Arctic fox

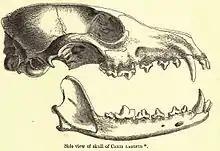
Drawing of skull by St. George Mivart, 1890

The Arctic fox has been assessed as least concern on the IUCN Red List since 2004. However, the Scandinavian mainland population is acutely endangered, despite being legally protected from hunting and persecution for several decades. The estimate of the adult population in all of Norway, Sweden, and Finland is fewer than 200 individuals. Of these, especially in Finland, the Arctic fox is even classified as critically endangered, because even though the animal was declared a protected species in Finland in 1940, the population has not recovered despite that. As a result, the populations of Arctic fox have been carefully studied and inventoried in places such as the Vindelfjällens Nature Reserve (Sweden), which has the Arctic fox as its symbol.